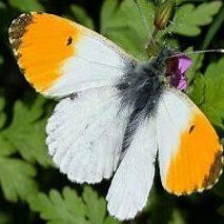
Species: ORANGE TIP
Butterfly family (ImageNet category): cabbage_butterfly